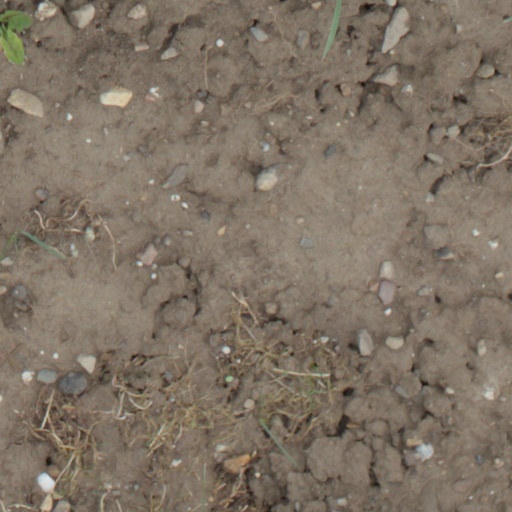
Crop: wheat